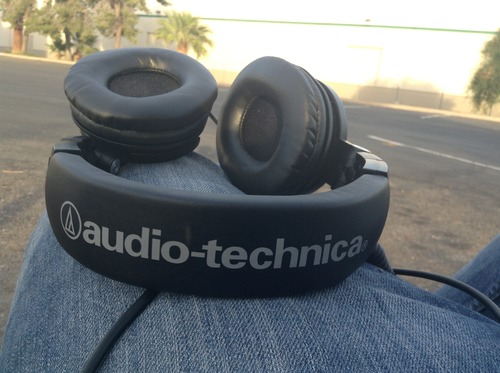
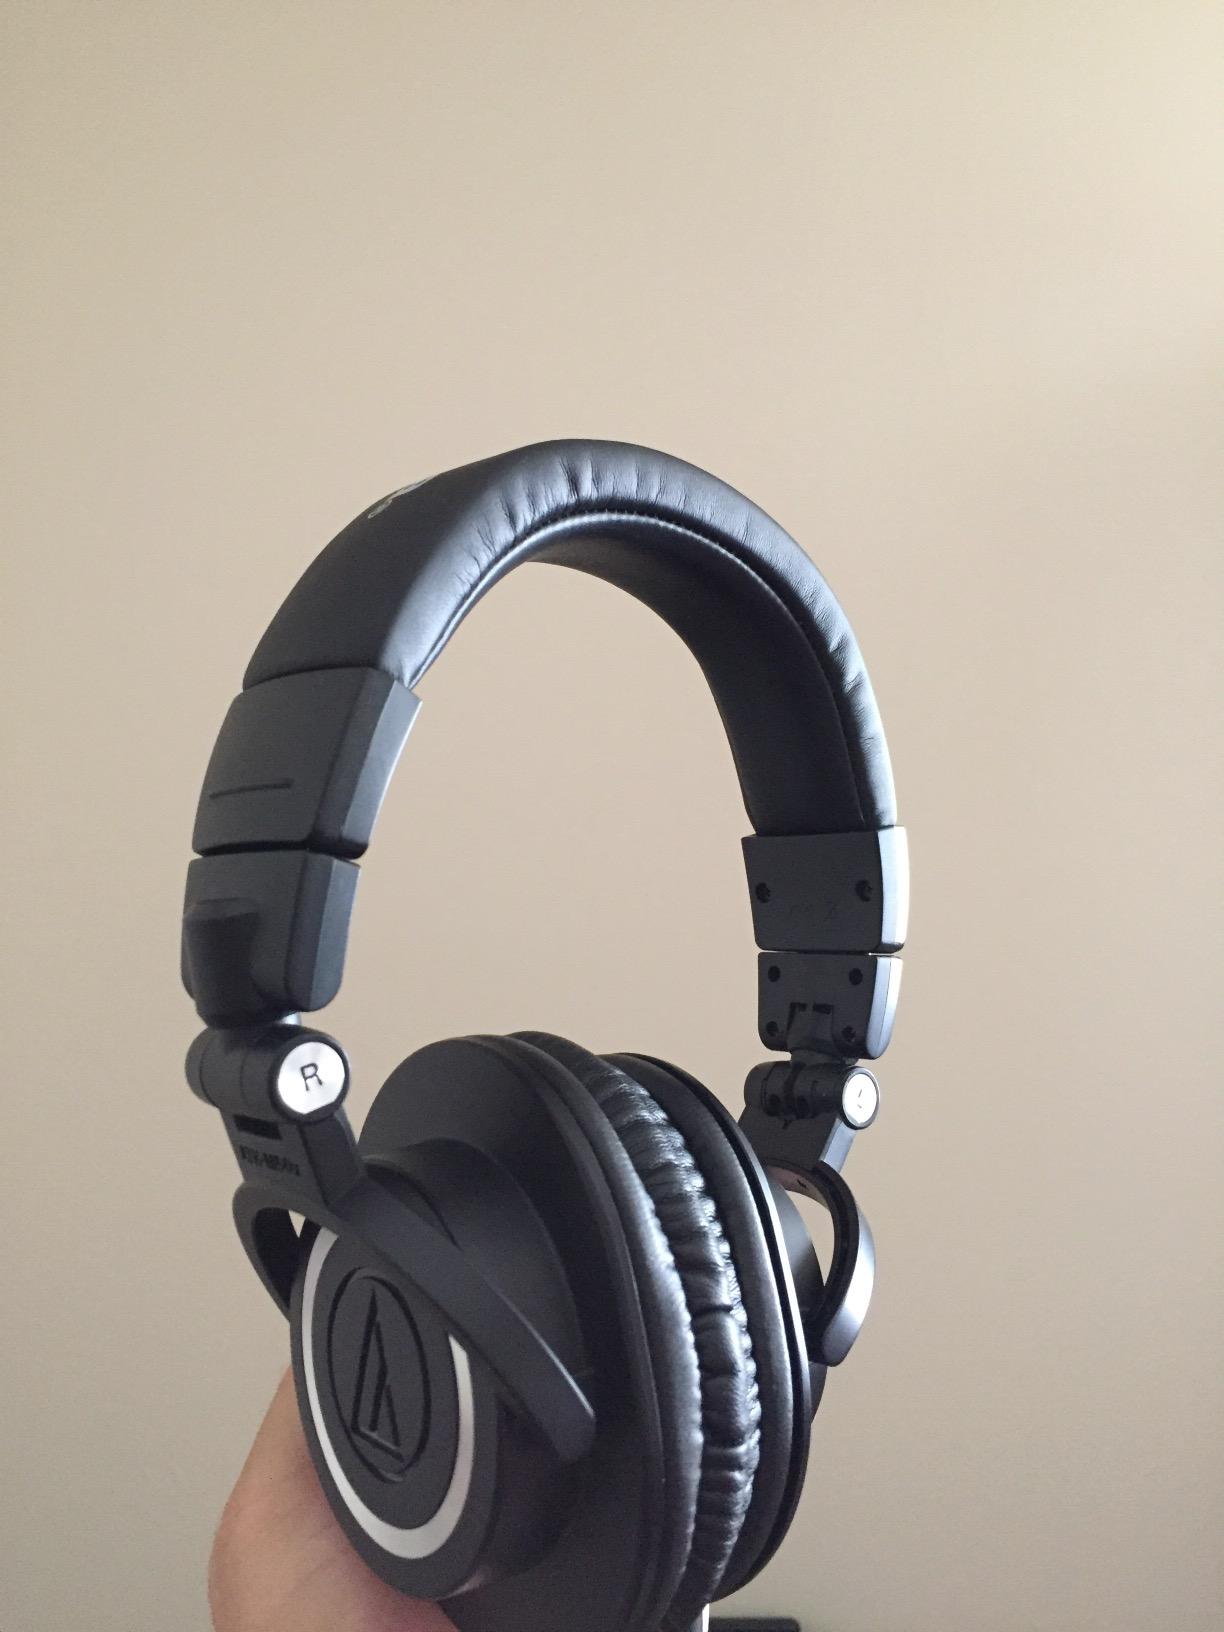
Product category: headphones
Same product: no